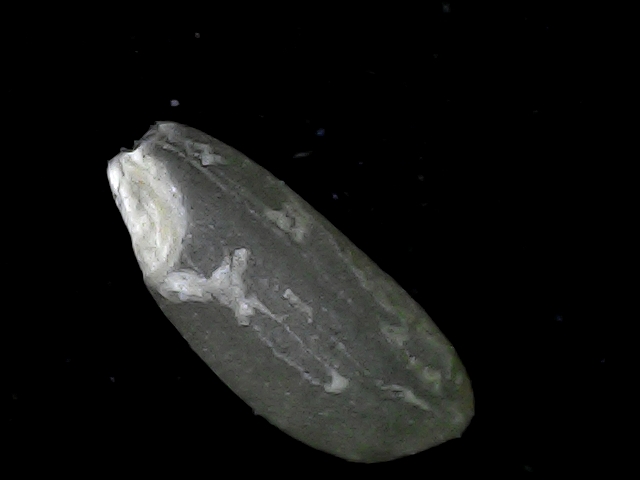
Rice variety: BD93